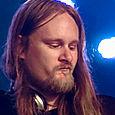
Age: 32